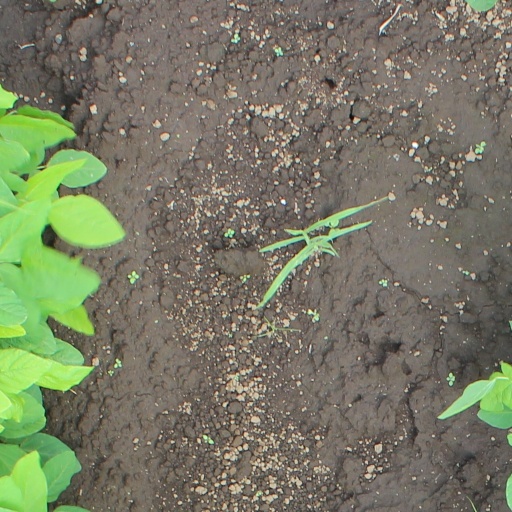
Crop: soybean